Franklin B. Gowen

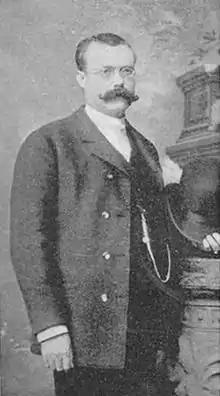
James McParland who infiltrated the Molly Maguires for the Pinkerton Agency.

Pinkerton's detective agency was already an established presence in the coal fields, having been active supervising the Coal and Iron Police, a private police force authorized by the state of Pennsylvania in 1865, paid for by railroad, mining and iron interests. Pinkerton was glad to take on additional work for the Reading Railroad.